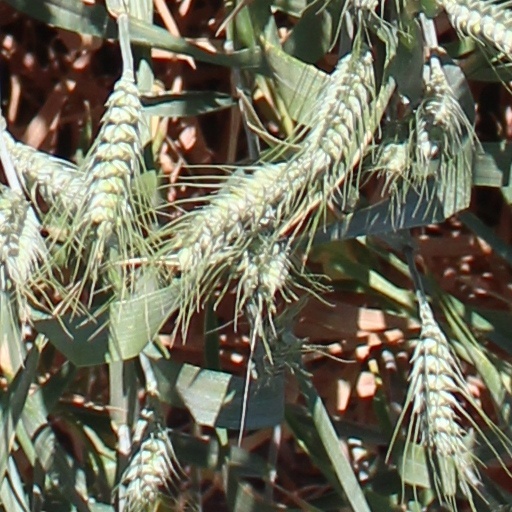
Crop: wheat